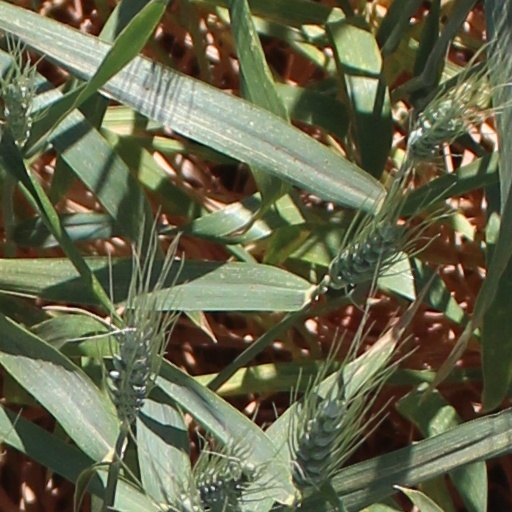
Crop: wheat